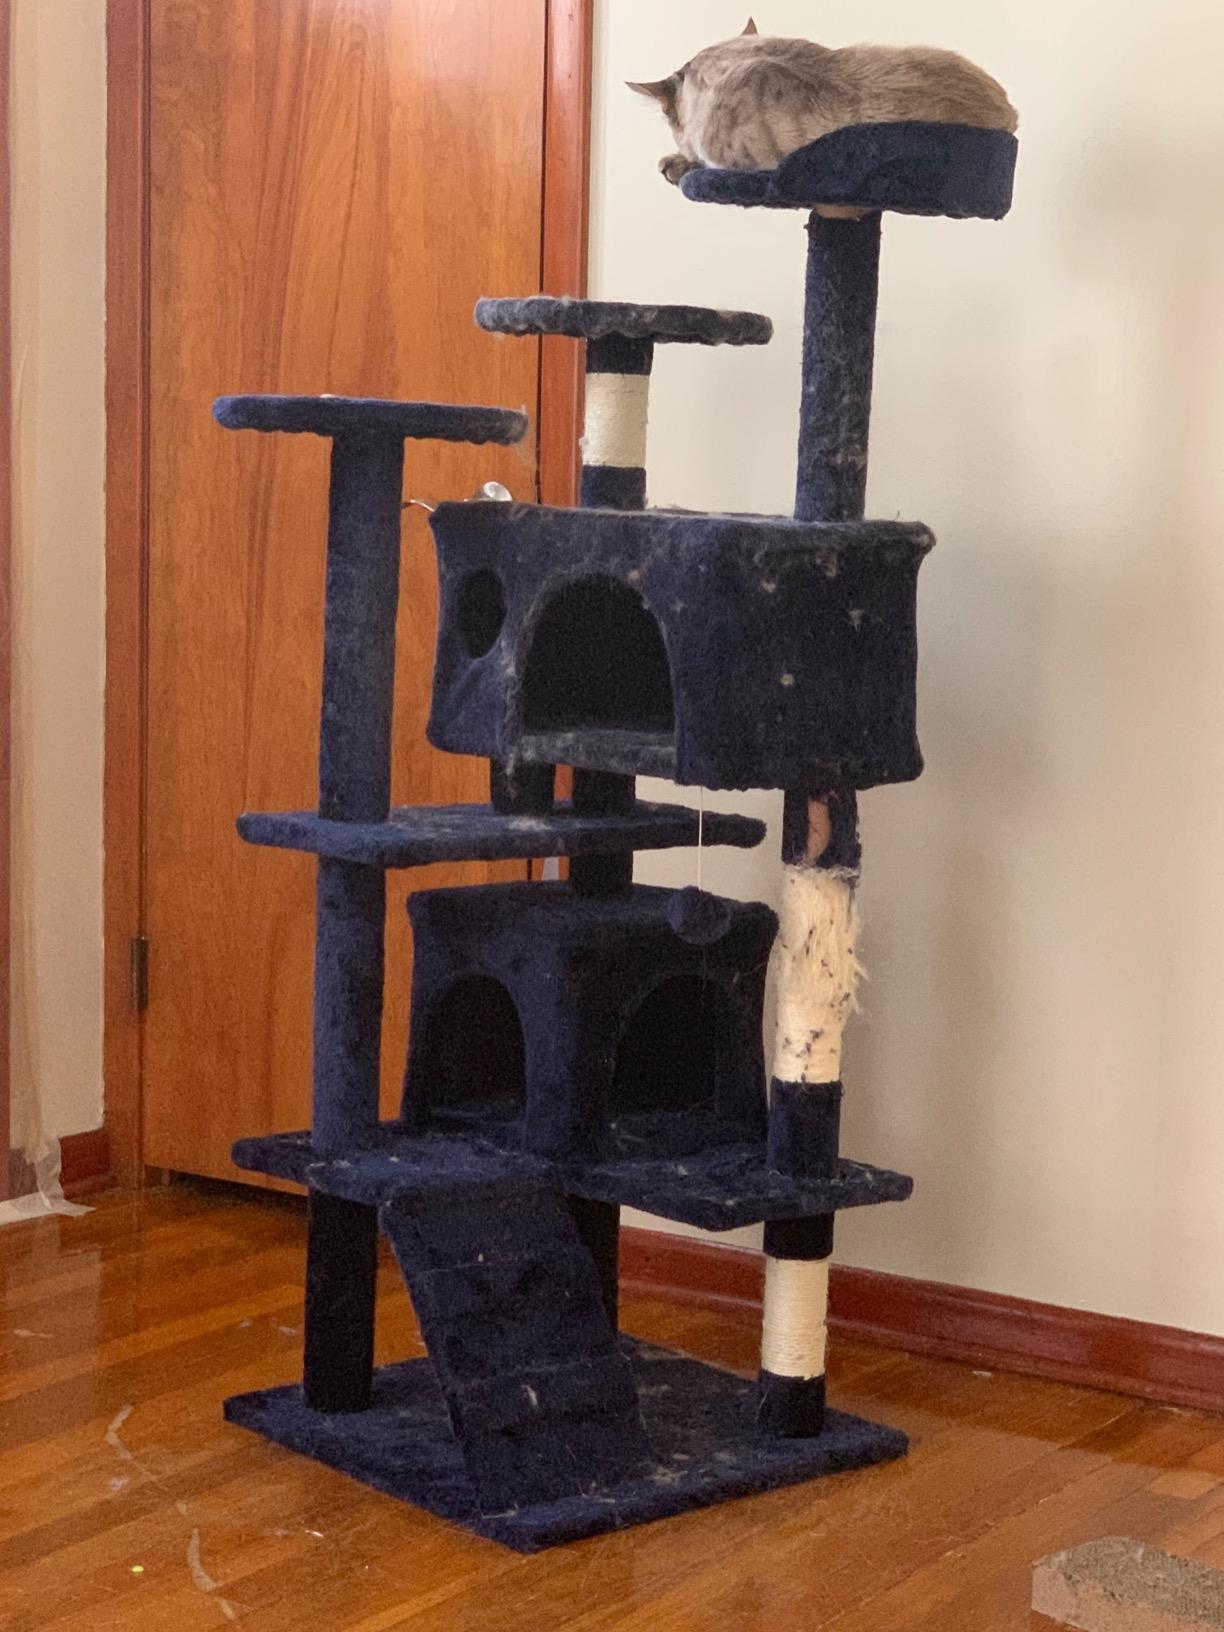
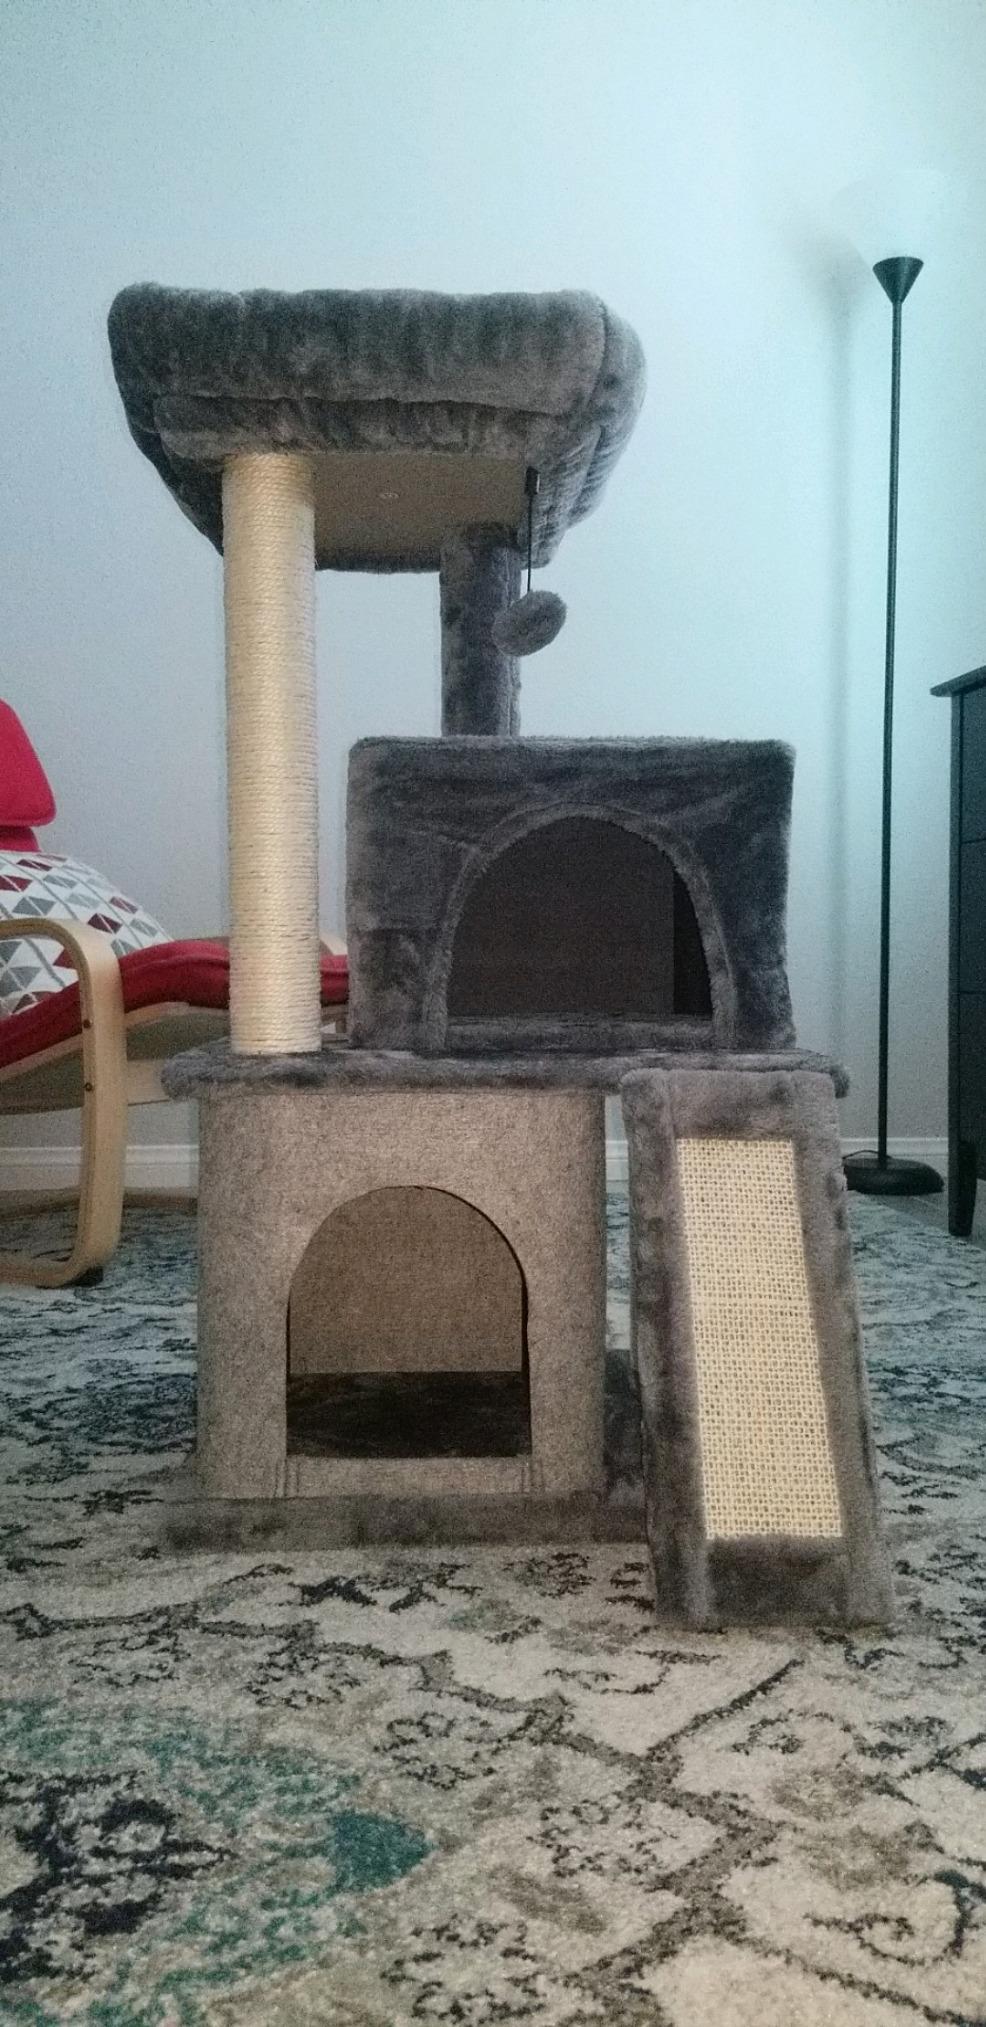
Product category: items_cat tree
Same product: no